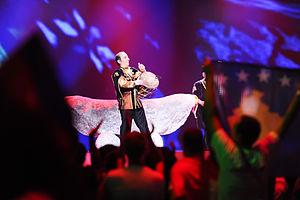
Natig Shirinov est un percussionniste azéri et le leader du collectif musical Natig Shirinov's Rhythm Group. Il est souvent reconnu comme le plus grand joueur de nagara du Caucase. Il a révolutionné la technique du nagara en expérimentant des mesures et des styles de percussion à la main. Il est également connu pour être le premier compositeur de rythme en Azerbaïdjan. Avec son collectif musical, Natig Shirinov a été salué, notamment de 1999 à 2007, où il a parcouru le monde en faisant du groupe folk de Alim Qasimov. Il a également collaboré avec un certain nombre d'anciens musiciens comme Misirli Ahmet, Ruslana et Billy Cobham.